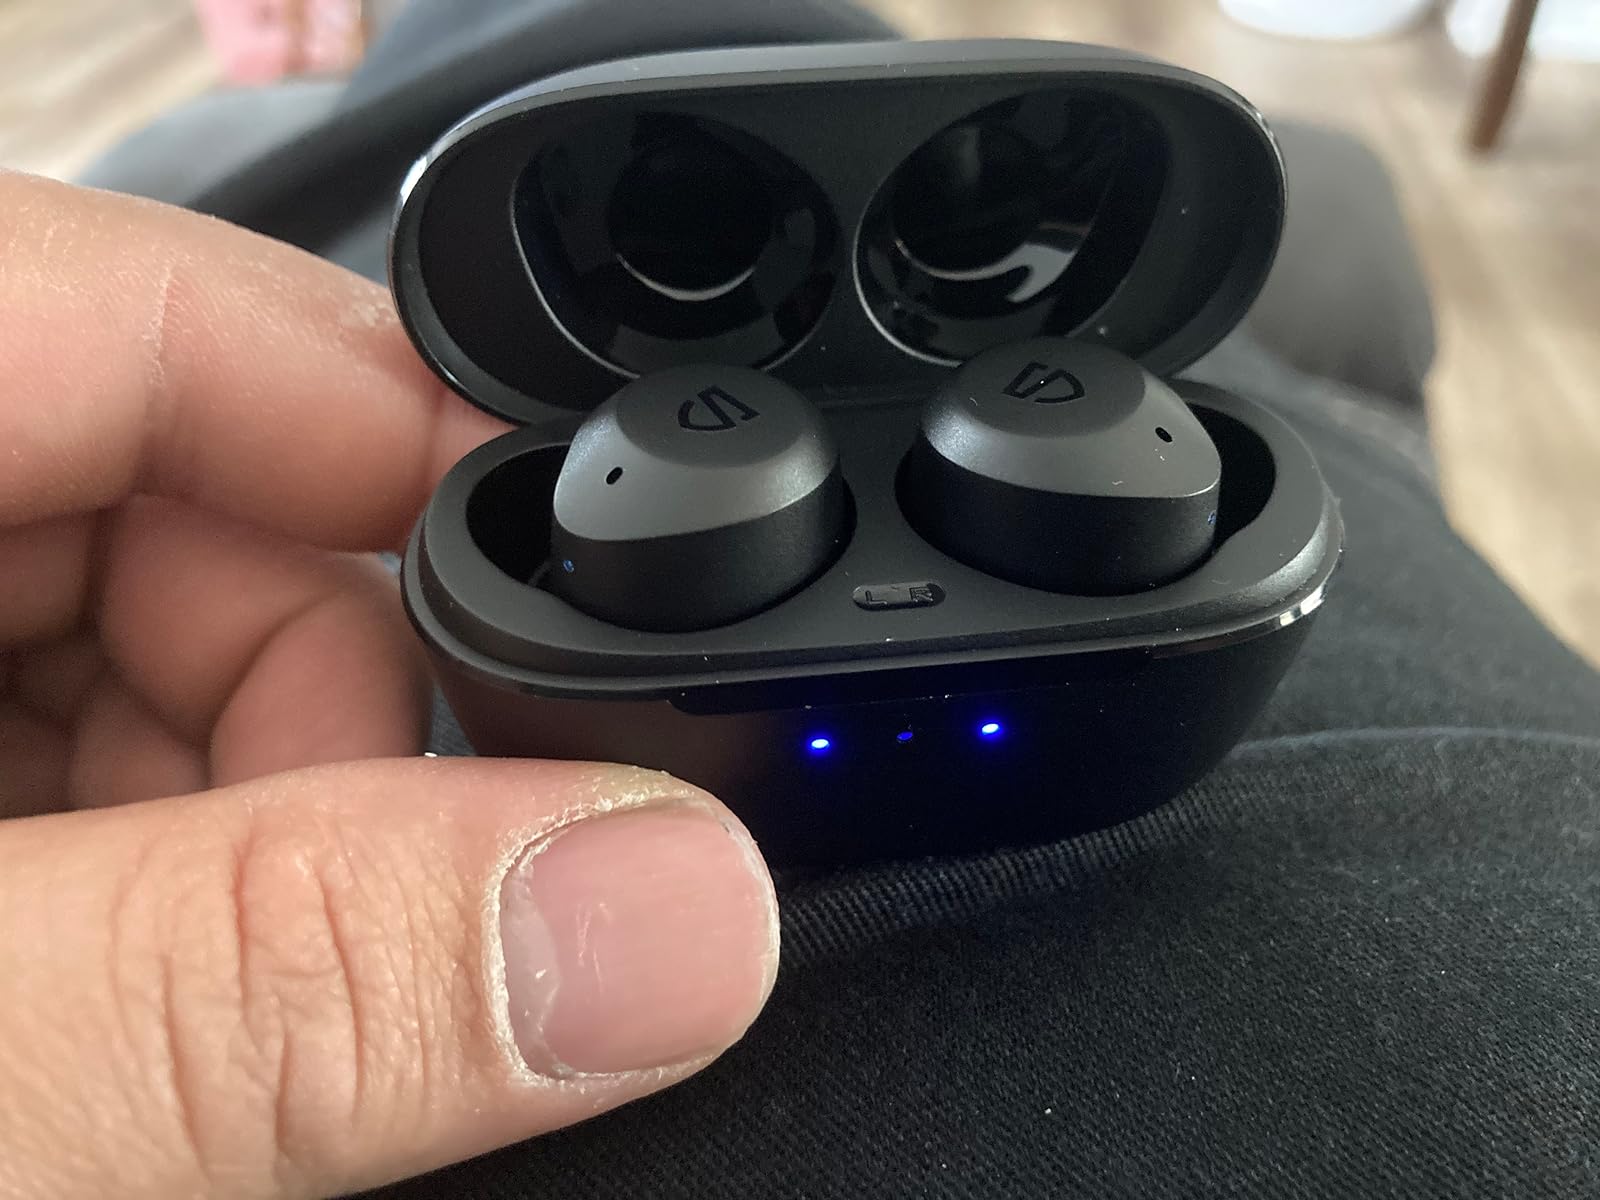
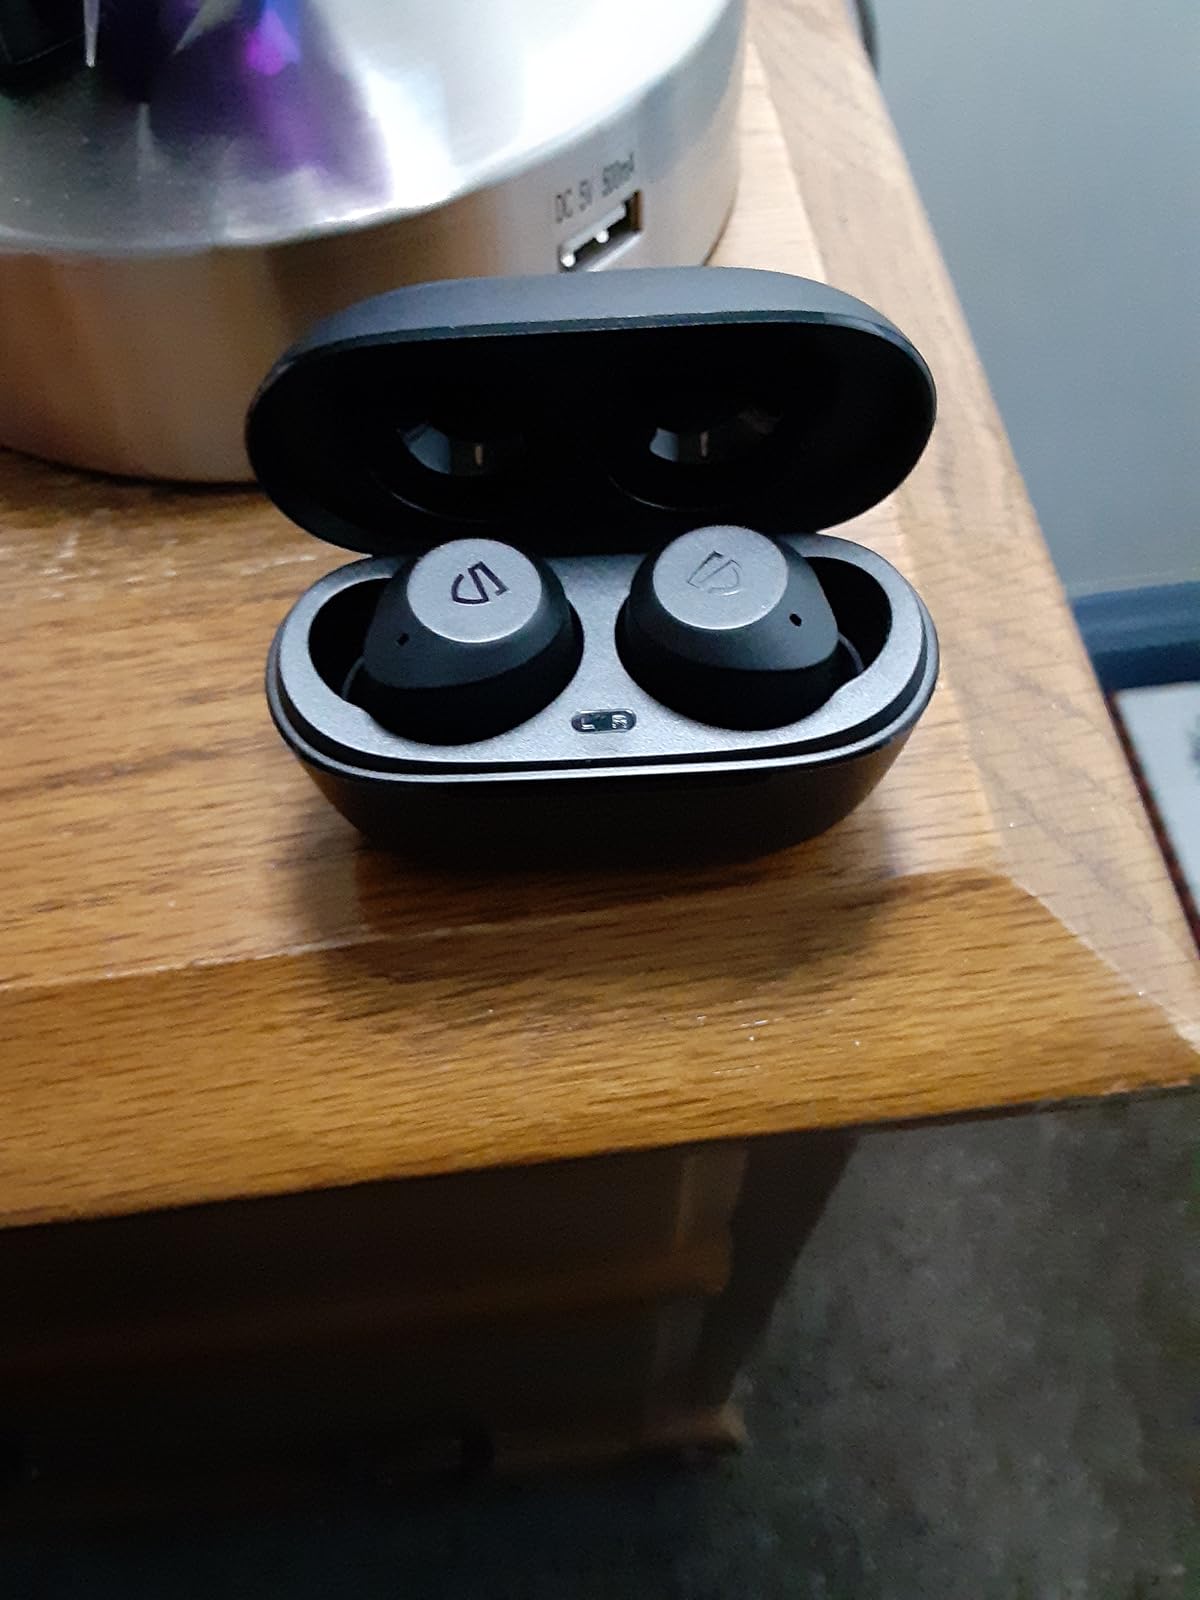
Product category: earbuds
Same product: yes